Spinster (film)

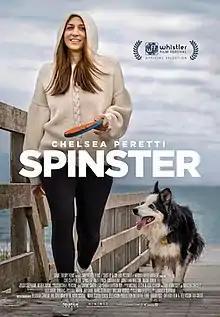
Film poster

Spinster is a 2019 Canadian film directed by Andrea Dorfman and written by Jennifer Deyell.